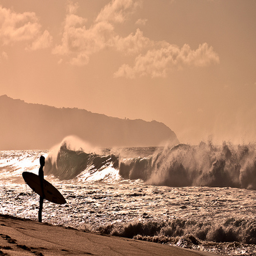
A guy standing on a beach with a surf board.
A person with a surfboard stands in front of many waves.
A surfer stands on the beach looking at the waves.
A man standing on a beach holding a surfboard.
The individual stands on the sand with a surfboard in hand.